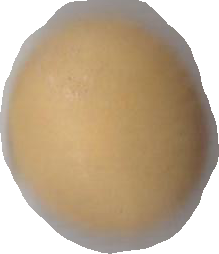
Variety: Dega